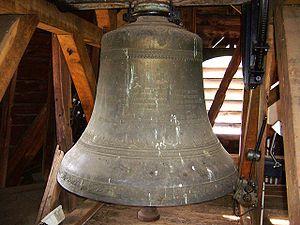
Lièpvre est une commune française située dans le département du Haut-Rhin, en région Grand Est.